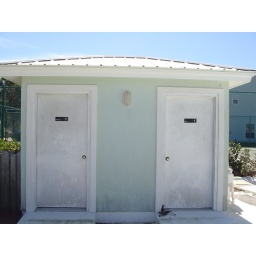
The bathroom doors are in deperate need of paint. 2-19-2008